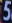
Number: 5